Cry-Baby

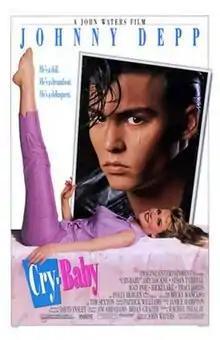
Theatrical release poster

Cry-Baby is a 1990 American teen musical romantic comedy film written and directed by John Waters. The film stars Johnny Depp as 1950s teen rebel Wade "Cry-Baby" Walker, and also features a large ensemble cast that includes Amy Locane, Susan Tyrrell, Iggy Pop, Ricki Lake, Traci Lords, and Polly Bergen, with appearances by Troy Donahue, Mink Stole, Joe Dallesandro, Joey Heatherton, David Nelson, Patricia Hearst, and Willem Dafoe. It was Waters' first film following the death of his muse and frequent collaborator Divine.